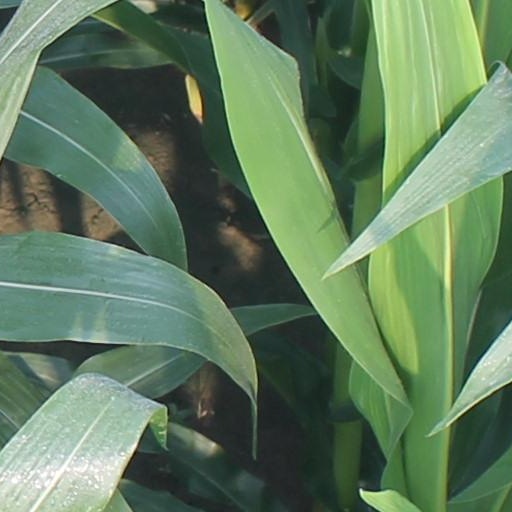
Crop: maize; corn